Williamsburg Houses

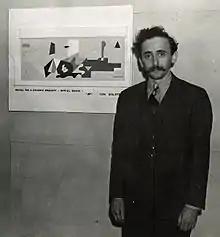
Ilya Bolotowsky (pictured in 1938) with his artwork.

Because of its innovative International Style design, the housing project designs called for the inclusion of modern art. Working with Lescaze, the NYC Federal Arts Project mural division, headed by abstract artist Burgoyne Diller, handled the commissions. Five abstract murals by Ilya Bolotowsky, Balcomb Greene, Paul Kelpe, and Albert Swinden were installed in basement meeting rooms in the late 1930s. These murals were rediscovered in the late 1980s after having been painted over for some time. After careful removal and restoration, the Williamsburg murals were installed at the Brooklyn Museum in 1990, where they remain on long-term loan from NYCHA.